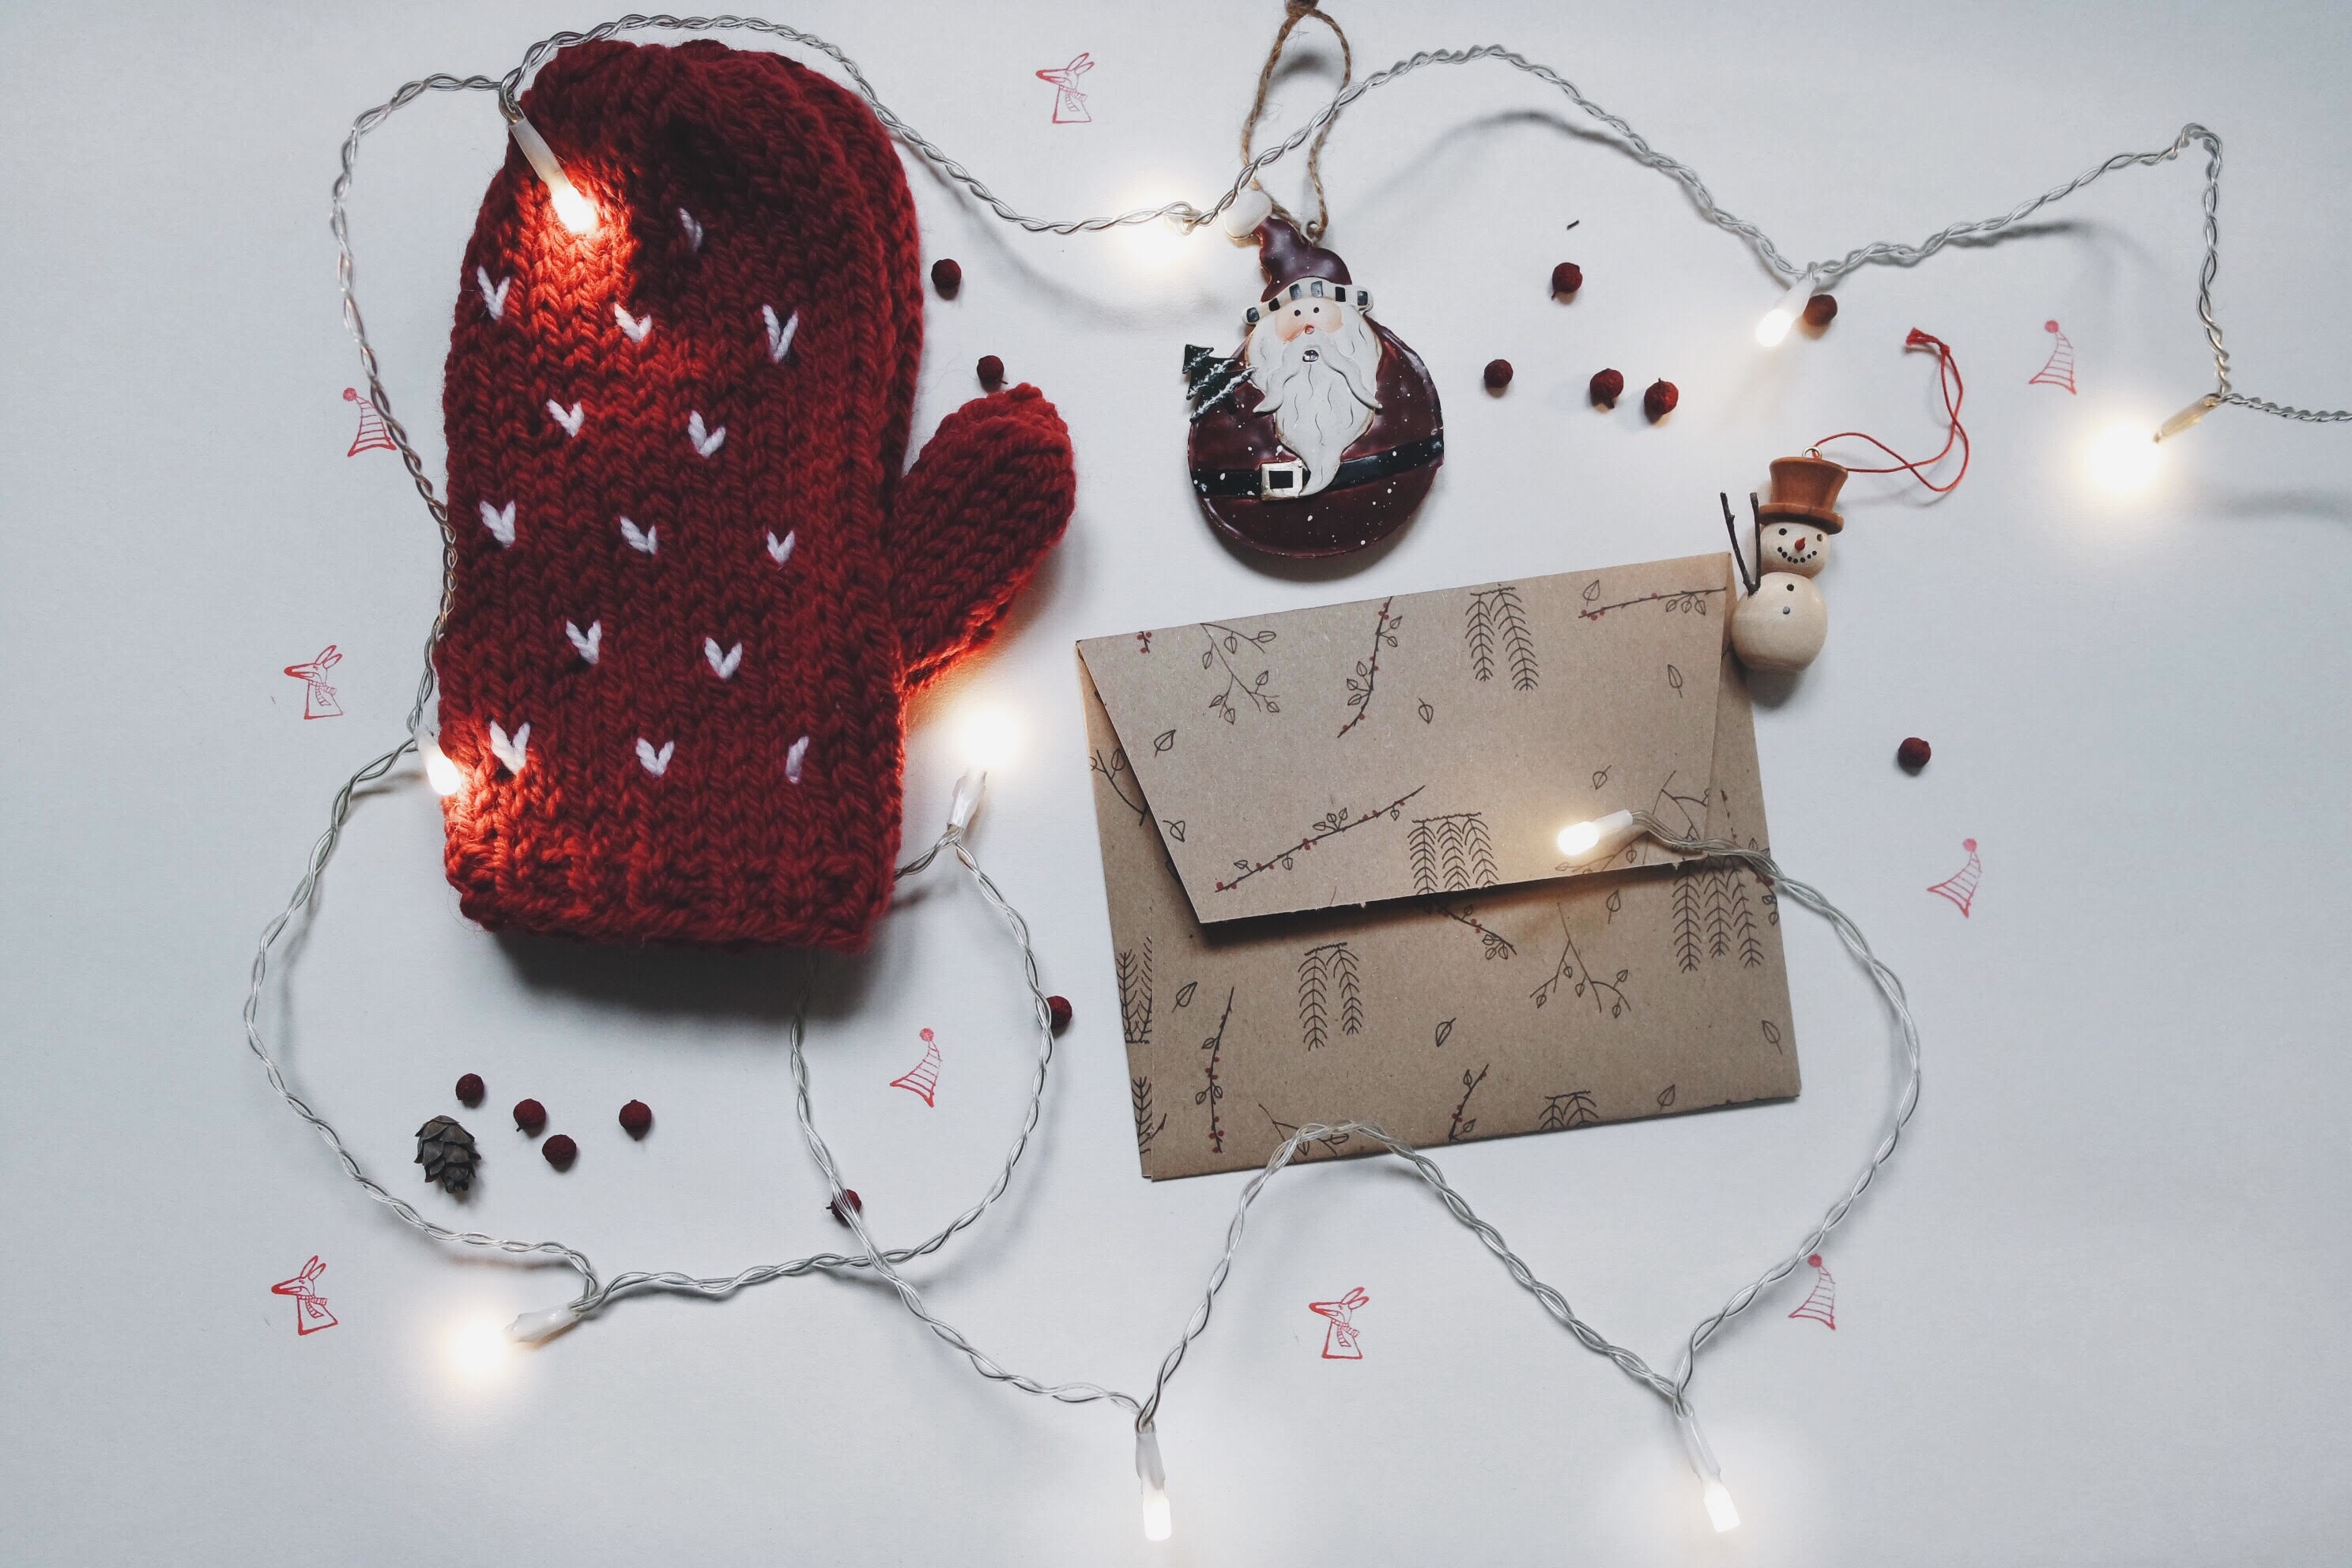
red, christmas, christmas decoration, art, snowman, organ